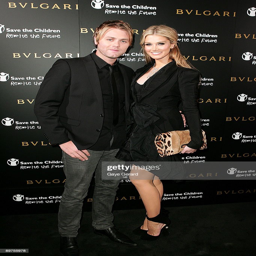
pop artist and rhythm and blues artist attends event in aid of record label at the store .